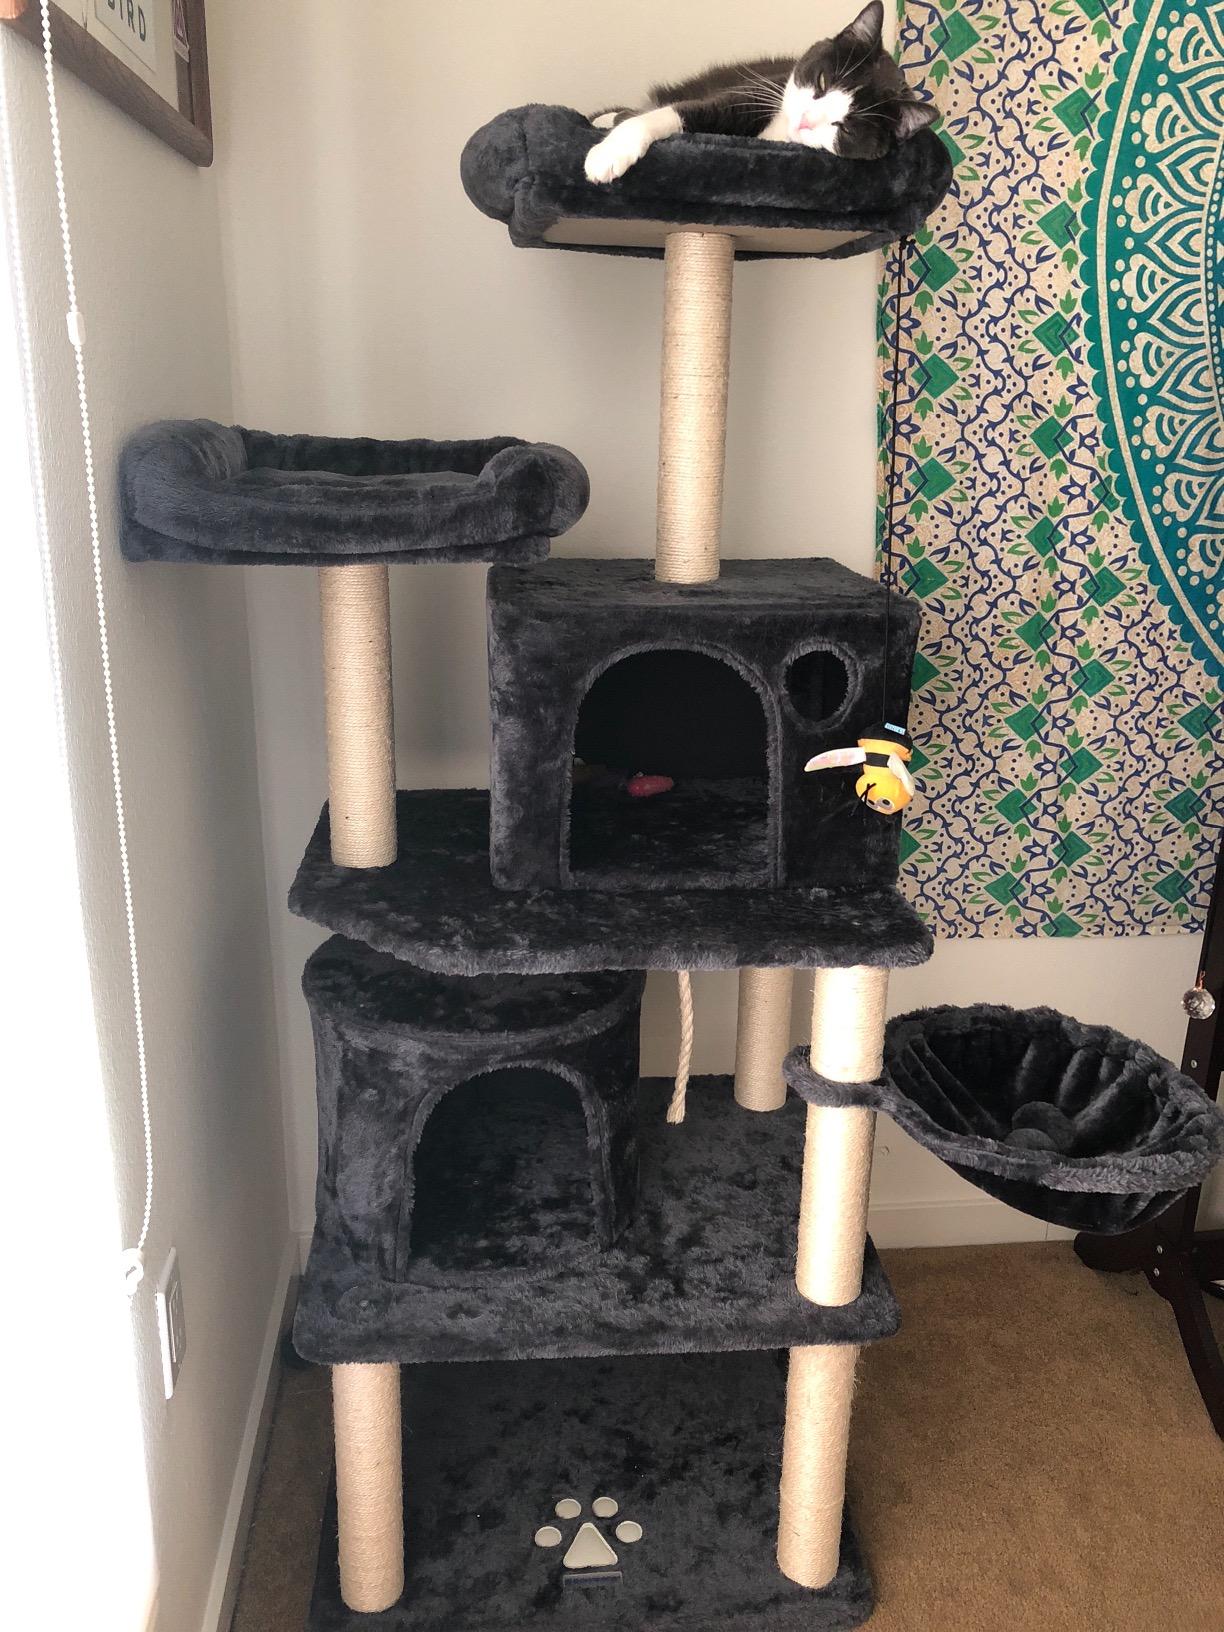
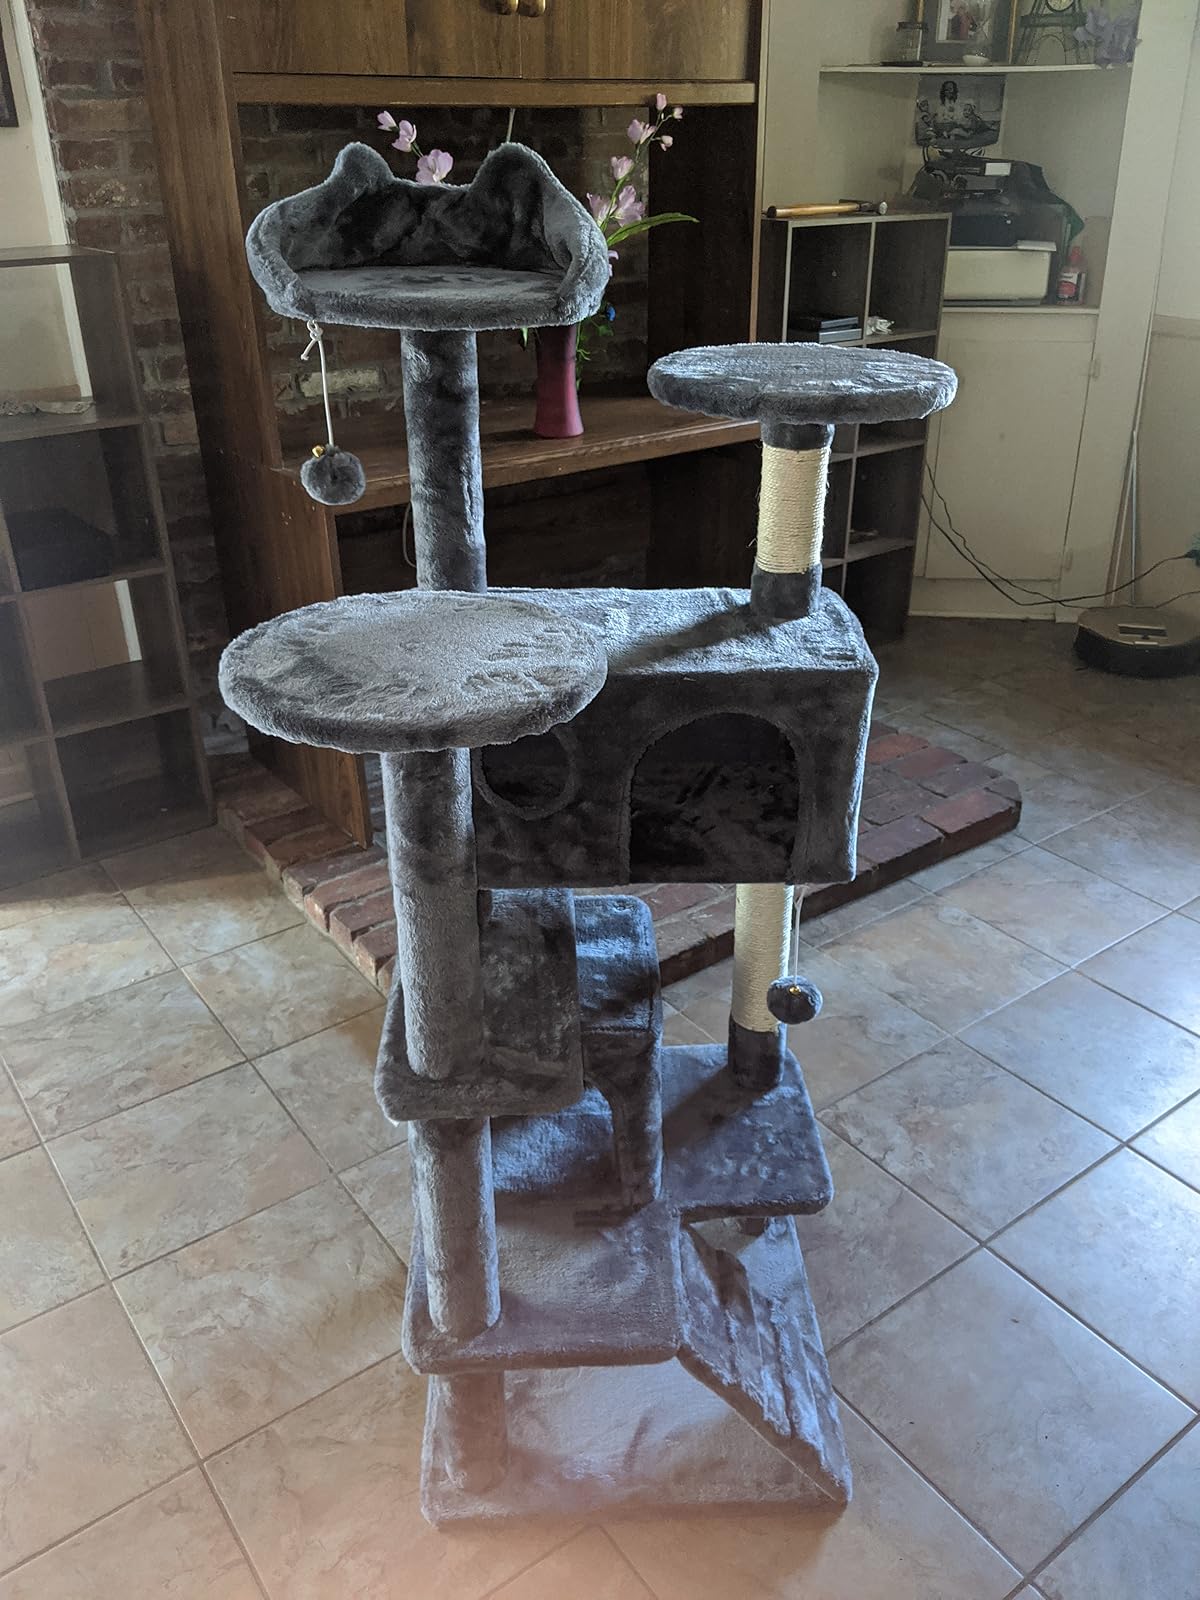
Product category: items_cat tree
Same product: no